Meadowdale High School (Ohio)

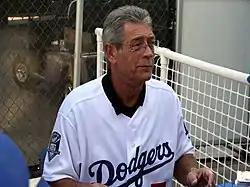
Steve Yeager

https://www.hometownlife.com/story/news/local/livonia/2015/02/11/madonna-university-names-first-lay-president/23229807/